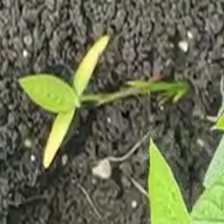
Weed species: Moti_dudhi(Euphorbia_geneculata_L)